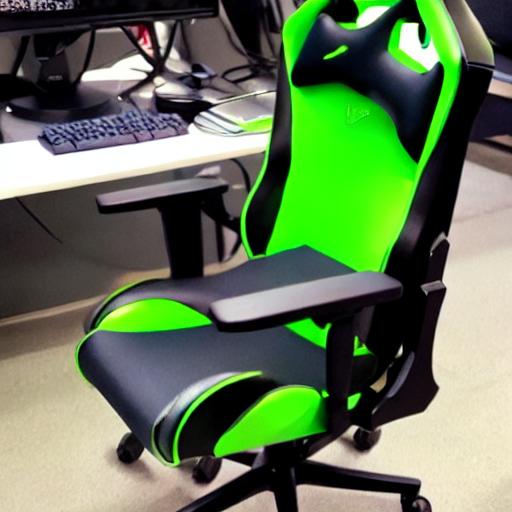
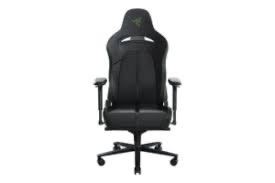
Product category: items_chair
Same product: no